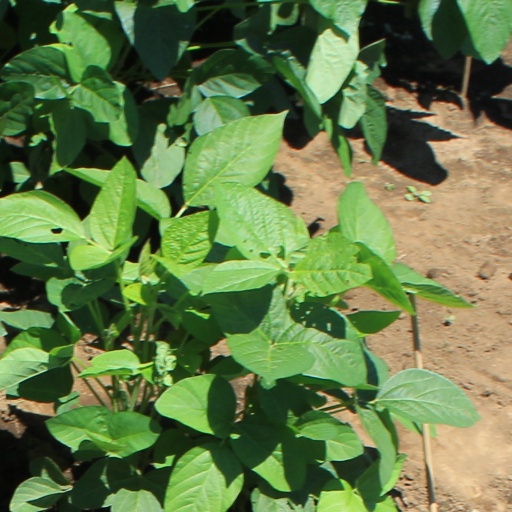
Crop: soybean